Dawand Jones

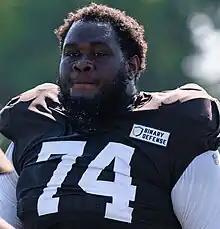
Jones with the Cleveland Browns in 2023

Dawand Jones (born August 6, 2001) is an American professional football offensive tackle for the Cleveland Browns of the National Football League (NFL). He played college football for the Ohio State Buckeyes.